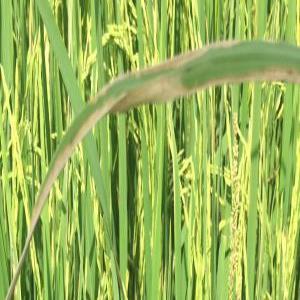
Disease: Bacterialblight